First National Bank of Brewster

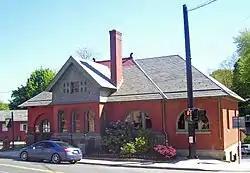
Front (northeast) elevation and northwest profile, 2008

The First National Bank of Brewster building, later Southeast Town Hall, is located on Main Street (US 6) next to the train station in Brewster, New York, United States. It is a brick Queen Anne-style building constructed in 1886 currently used as offices for the Town of Southeast, of which Brewster is part.